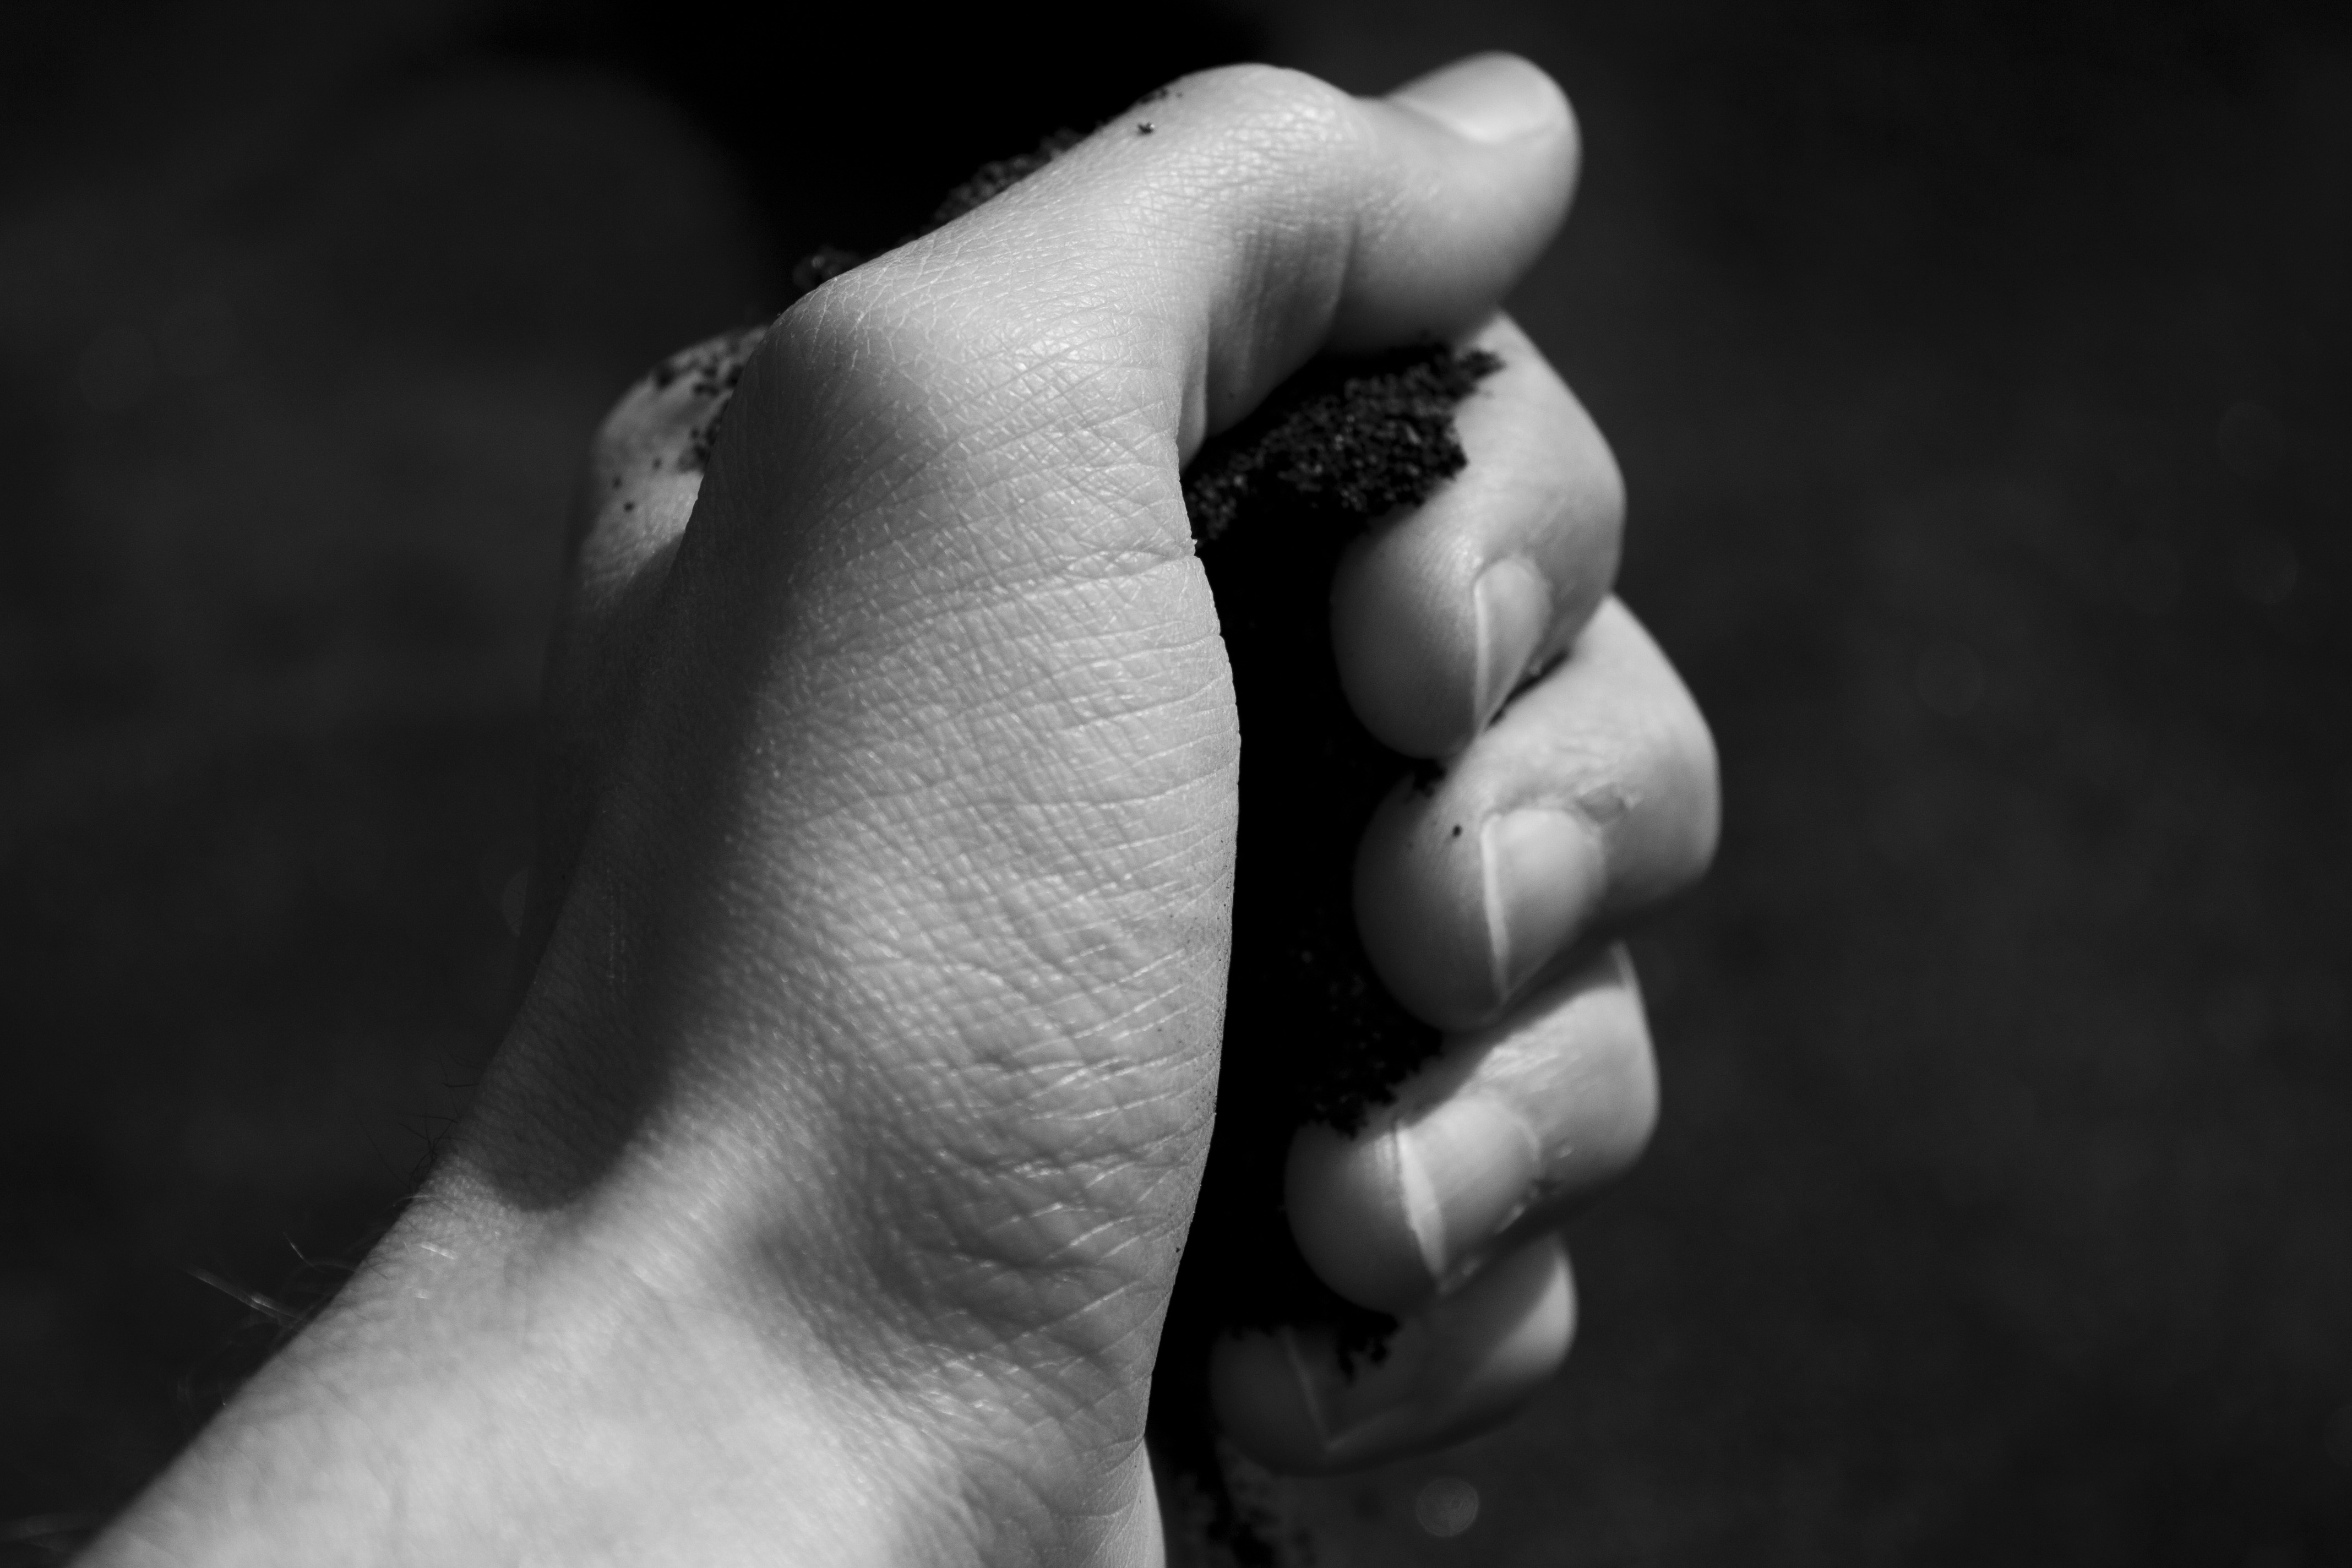
hand, black and white, white, photography, leg, finger, dirt, dust, dirty, darkness, black, monochrome, arm, close up, human body, fist, eye, emotion, grip, macro photography, interaction, sense, monochrome photography